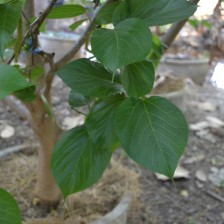
Variety: TaiwanMeacho